Offshore oil and gas in the United States

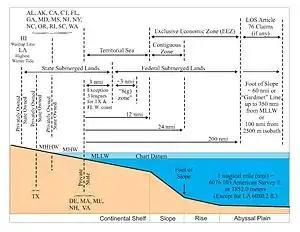
Diagram showing limits of state and federal ownership of the sea bed (Minerals Management Service)

In recent years, the Gulf of Mexico alone accounted for about 15% of all domestic oil production and 2% of domestic natural gas production. Despite some fluctuations due to new deep-water discoveries and technological advancements, offshore production continues to play a crucial role in the U.S. energy landscape.